Rebecca Sophia Clarke

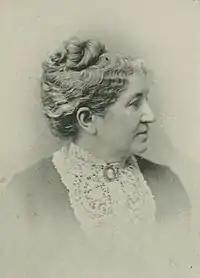
Rebecca Sophia Clarke (1833-1906)

Rebecca Sophia Clarke (February 22, 1833 – August 10, 1906), also known as Sophie May, was an American author of children's fiction. Using her nieces and nephews as inspiration, she wrote realistic stories about children. Between 1860 and 1903, she wrote 45 books, the most popular being the "Little Prudy" series. She spent most of her life in her native town of Norridgewock, Maine.